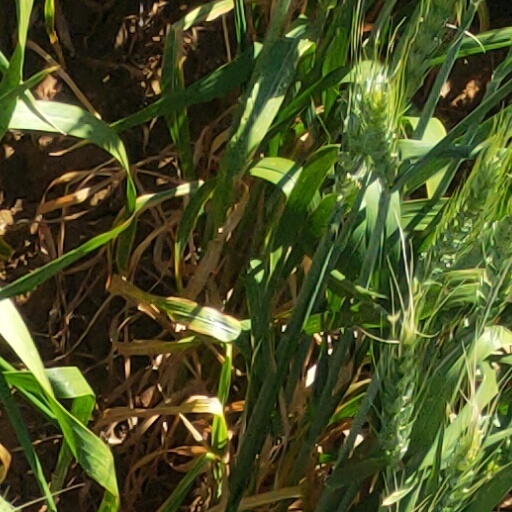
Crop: wheat